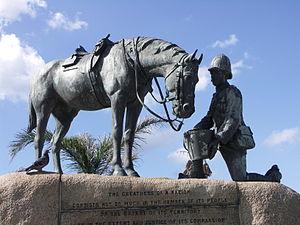
Le Horse Memorial est un site du patrimoine provincial situé à Port Elizabeth, dans la province du Cap-Oriental, en Afrique du Sud. Il est érigé en mémoire aux chevaux qui ont servi et qui sont morts pendant la Seconde guerre des Boers, la Grande-Bretagne ayant amené un grand nombre de chevaux en Afrique du Sud durant ce conflit. Conçu par Joseph Whitehead, ce monument commémoratif en bronze et à taille réelle présente un soldat agenouillé, qui tend un seau d'eau à son cheval de service.
La première utilisation du cheval dans la guerre remonte à plus de 5 000 ans, les plus anciennes preuves d'utilisation guerrière de chevaux en Eurasie datant d'entre 4000 et 3000 ans av. J.-C. Une illustration sumérienne d'une scène de guerre datée de 2500 av. J.-C. représente des équidés tirant des chariots. Vers 1600 av. J.-C., de nouveaux harnais et de nouveaux chars rendent leur utilisation guerrière plus fréquente à travers le Proche-Orient ancien. Le plus ancien traité sur l'entraînement des chevaux de guerre est rédigé vers 1350 av. J.-C. Quand les tactiques de cavalerie commencent à supplanter le char, de nouvelles méthodes d'entraînement apparaissent. En 360 av. J.-C., le général de cavalerie et philosophe grec Xénophon rédige un traité exhaustif sur l'équitation, et un autre sur l'usage de la cavalerie. L'efficacité des chevaux dans la bataille est révolutionnée par des améliorations technologiques, notamment l'invention de la selle, de l'étrier, et plus tard, du mors, du licol ou encore du collier d'épaule pour les chevaux de trait.
L'histoire du cheval en Afrique du Sud débute au milieu du XVIIᵉ siècle, sur un terrain vierge, les premiers Equus ferus caballus y étant apportés par la Compagnie néerlandaise des Indes orientales pour permettre aux colons européens, débarqués au Cap, de travailler la terre. Cet élevage reste civil jusqu'au début du XIXᵉ siècle, puis trouve progressivement un usage militaire, le cheval étant fortement sollicité durant les deux guerres des Boers.